Saatchi (film)

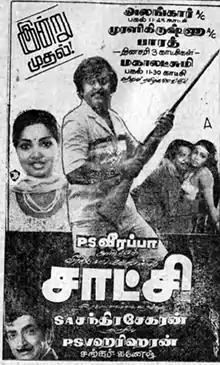
Theatrical release poster

Saatchi is a 1983 Indian Tamil-language action film, directed by S. A. Chandrasekhar and produced by P. S. V. Hariharan. The film stars Vijayakanth, Viji and M. N. Nambiar. It is a remake of the 1981 Malayalam film "Raktham". The film was released on 16 September 1983.